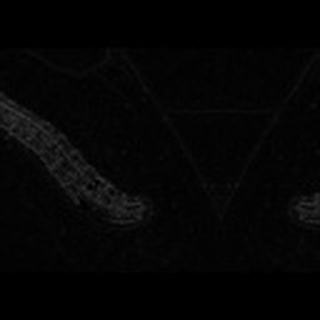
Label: cotton_army_worm